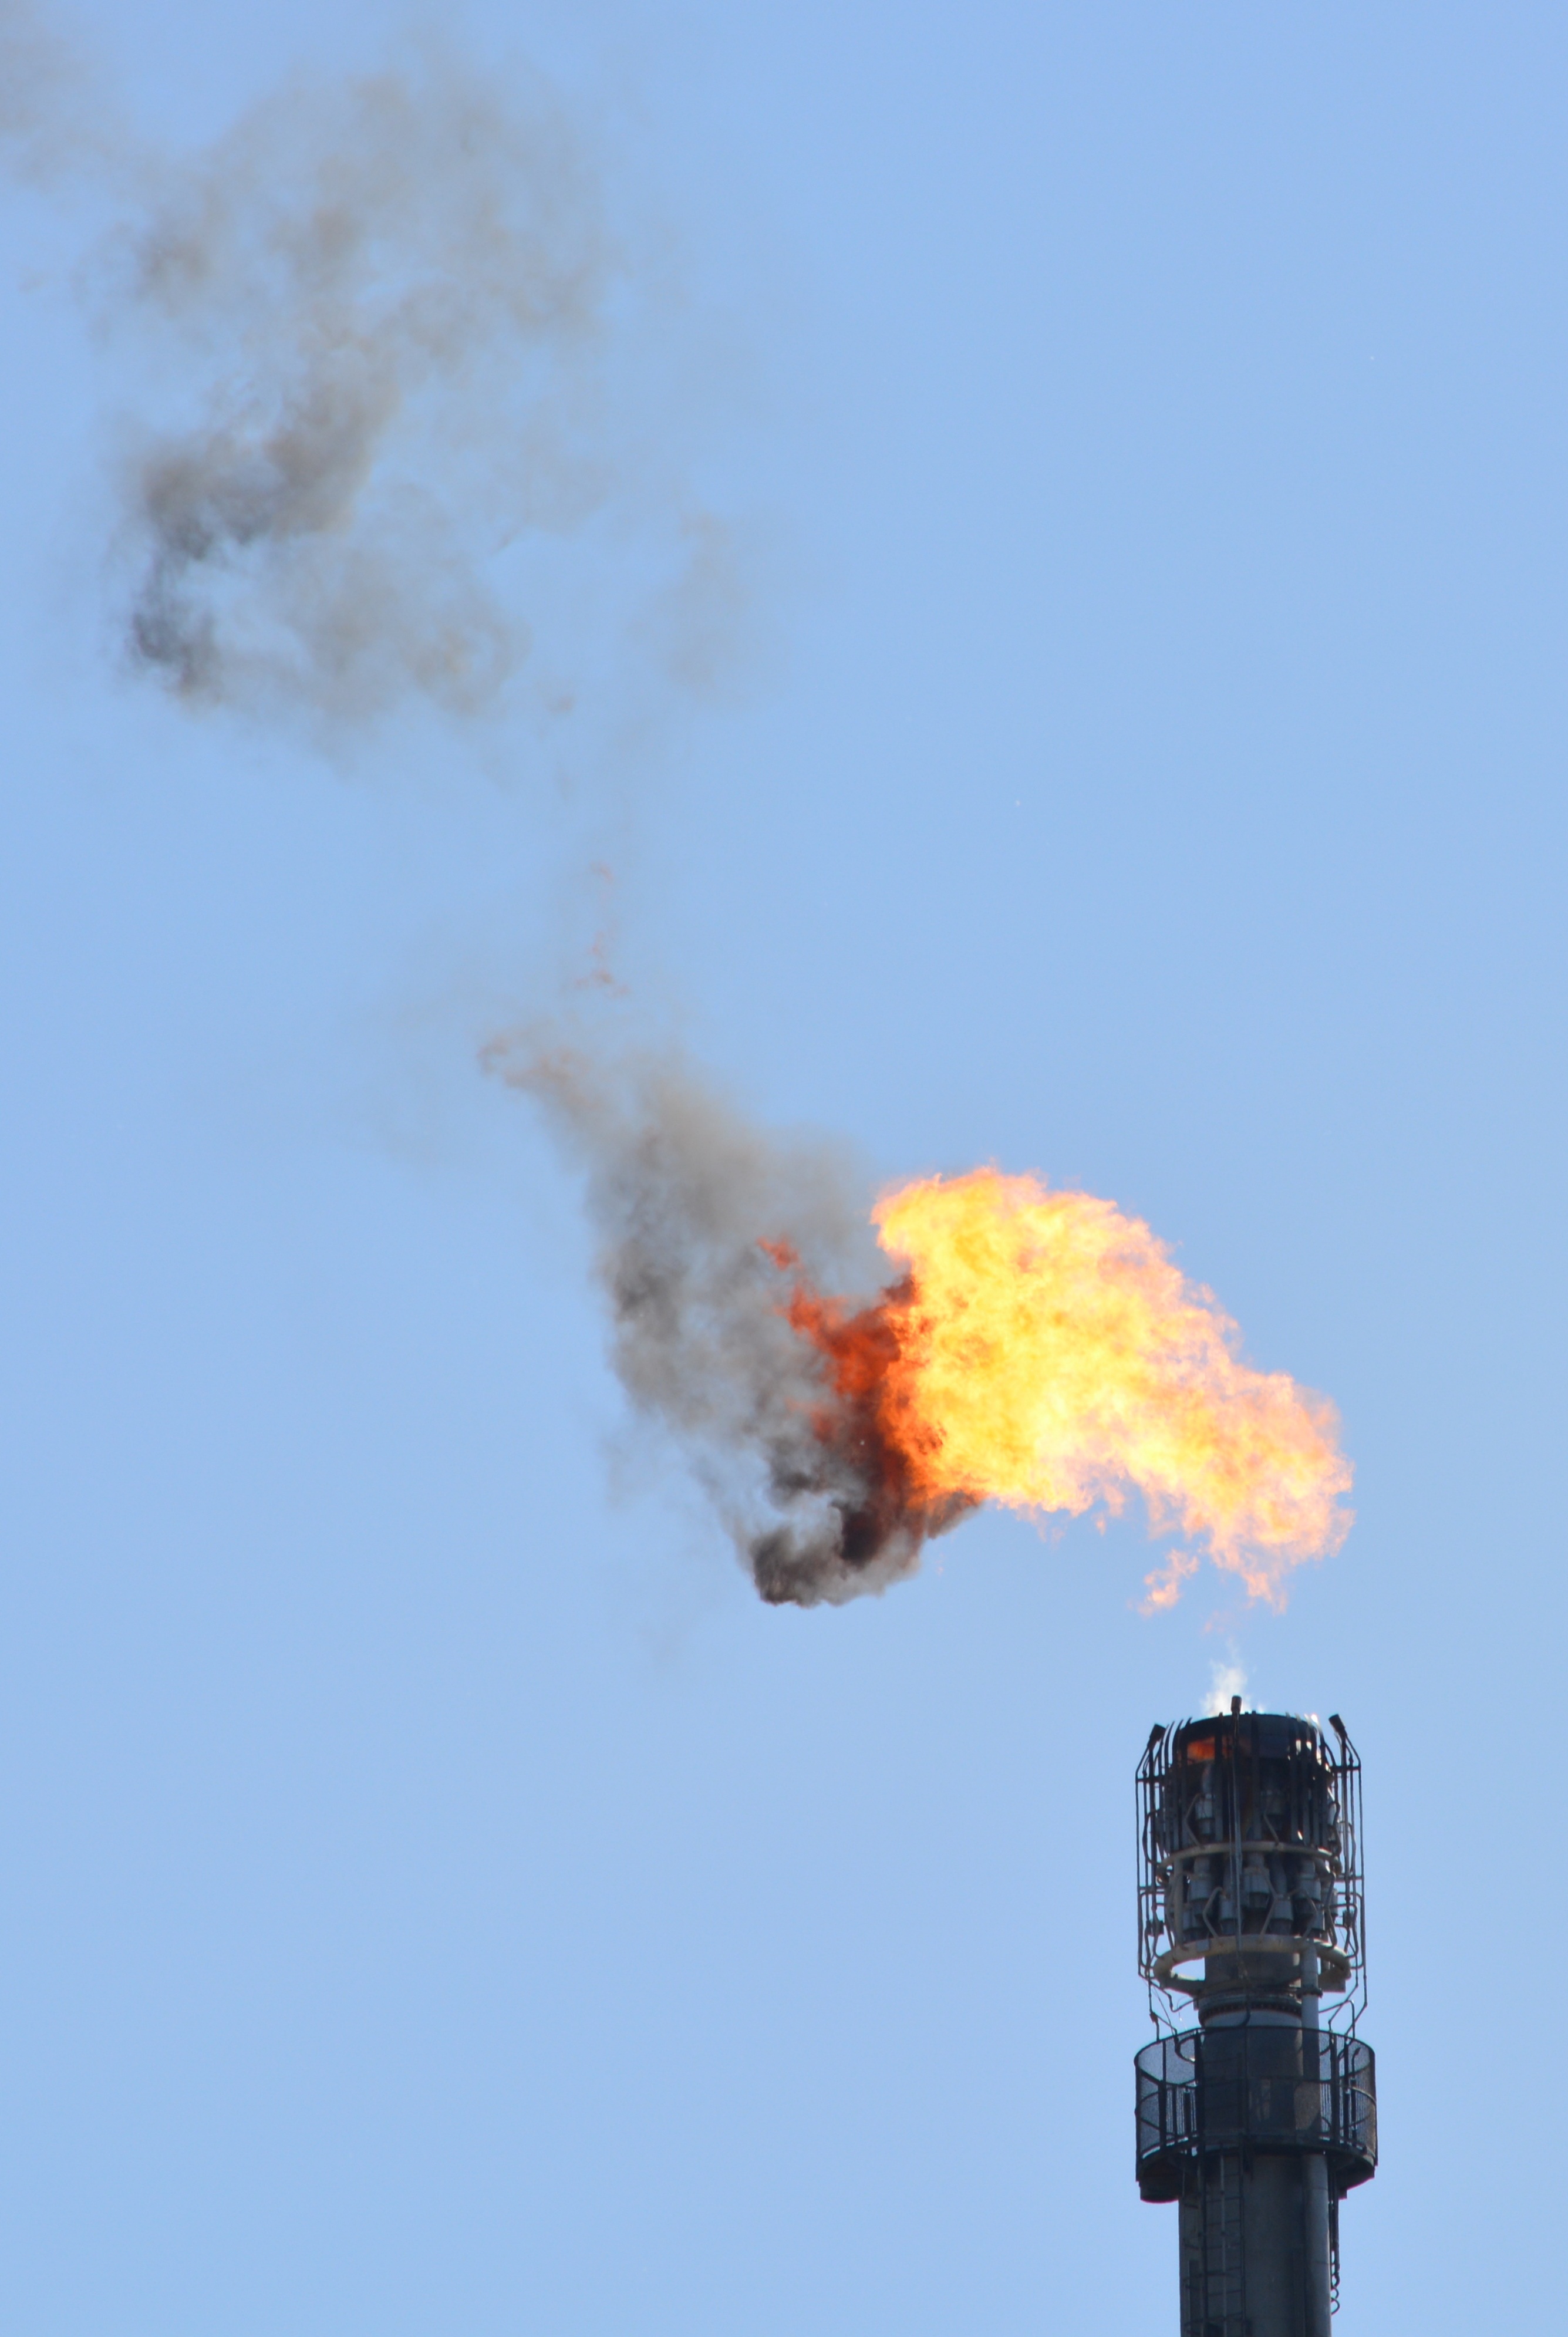
vehicle, flame, fire, industry, explosion, pollution, atmosphere of earth, petrochemistry, gas flare